Princes' Gates

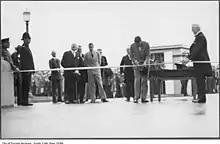
Edward, Prince of Wales cutting the ribbon to officially open Princes' Gates

Inspiration for the design of Princes' Gates came from other British and French triumphal arches that Chapman visited while visiting western Europe for the 1925 British Empire Exhibition. Although plans for Princes' Gates were conceived in the early 1920s construction of the structure did not take place until 1927. A municipal referendum was held on January 1, 1927, to approve the construction of the triumphal arch and a boulevard that would lead to it at the cost of ($ in dollars). Construction for the triumphal arches took place later that year, from April 14 to August 30, with the structure itself costing approximate ($ in dollars). Strachan Avenue was straightened and extended south in front of Princes' Gates to Lake Shore Boulevard during the same period that Princes' Gates was being built.